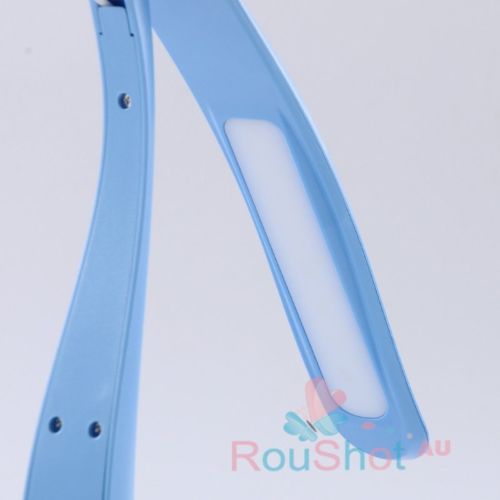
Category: lamp